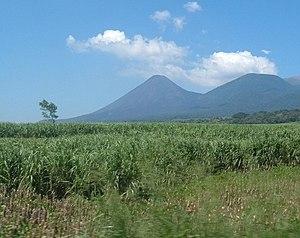
L'Izalco est un volcan de la cordillère d'Apaneca situé au Salvador dans le département de Sonsonate.
Le caféier vient de la province de Kaffa, en Éthiopie. Sa culture se répand dans l'Arabie voisine, où sa popularité a profité de la prohibition de l'alcool par l'islam. Appelé K'hawah, qui signifie « revigorant », sa rareté l'a rendu très cher en Europe jusqu'au premier tiers du XVIIIᵉ siècle. Puis sa culture déferle en quatre vagues, Java des années 1720, La Réunion des années 1730-1740, le Suriname des années 1750-1770 et Saint-Domingue des années 1770-1780.